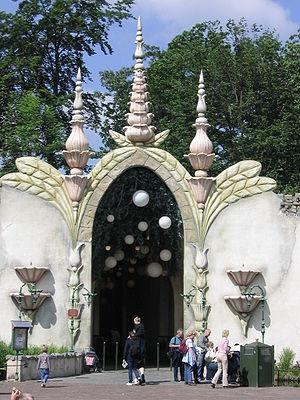
Droomvlucht est un parcours scénique du parc d'attractions néerlandais Efteling.
Efteling est un parc d'attractions et complexe de loisirs néerlandais situé à Kaatsheuvel, au Brabant-Septentrional.
Sunway Lagoon ouvert au public le 23 avril